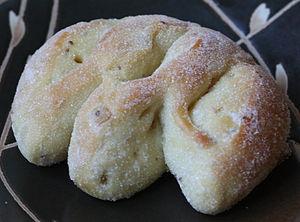
Un gibassier Occitan
La cuisine provençale est une cuisine traditionnelle qui allie une grande diversité de produits de Provence méditerranéenne. Elle est historiquement avant tout tributaire, dès le Moyen Âge, de la prise du pouvoir des comtes de Provence dans le royaume de Naples, après la bataille de Bénévent en 1266, puis de l'installation des papes à Avignon. Elle n'en a pas moins évolué au cours des siècles suivants, en particulier avec l'arrivée des produits comestibles du Nouveau Monde.